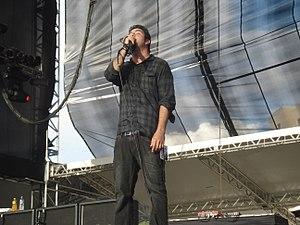
Deftones est un groupe de nu metal américain, originaire de Sacramento. Avec Korn, ils sont considérés comme les fondateurs du nu metal, et également considérés comme l'un des groupes les plus novateurs et les plus influents du genre.